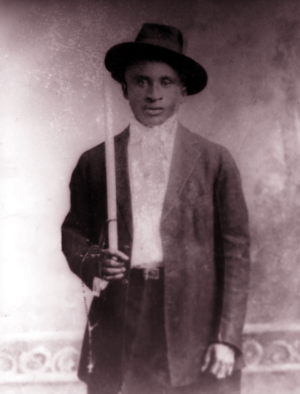
Amédé Ardoin était un musicien créole de la Louisiane, chanteur et joueur d'accordéon diatonique.